With a Bang (Case Closed)

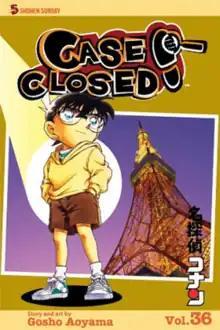
The 36th "tankōbon" of "Case Closed" released by Viz Media on October 12, 2010 where the majority of the individual chapters of the arc is encapsulated. Tokyo Tower appears in the background and is an important setting in the story arc.

With a Bang, entitled as in its original Japanese publication, is the 107th story arc of the Japanese manga series "Case Closed", which is referred to as in Japan. The arc follows Conan Edogawa as he works with the Tokyo Metropolitan Police Department to catch a bomber.